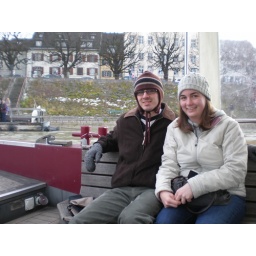
on the boat powered only by the river currents